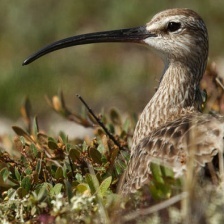
Species: WHIMBREL
Scientific name: NUMENIUS PHAEOPUS